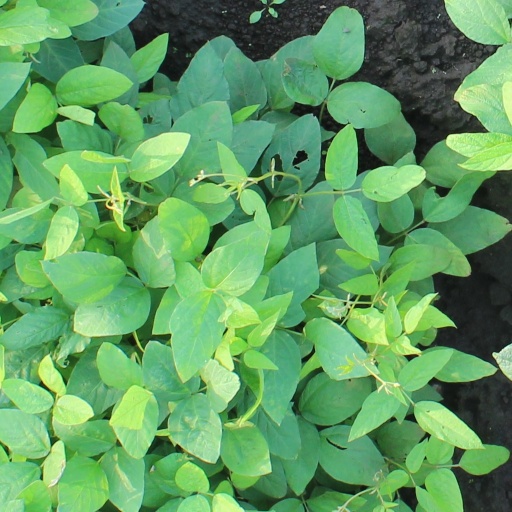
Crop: soybean